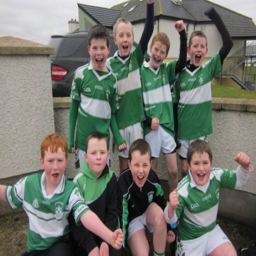
the winning 7 - aside team - some of them still sporting their ashes despite having played football all day !